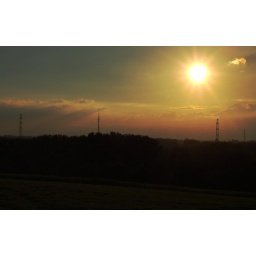
3 electrical pillars and one television tower by sundown...